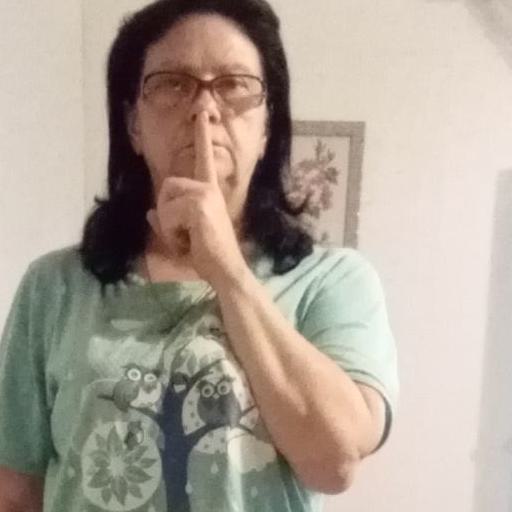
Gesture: mute